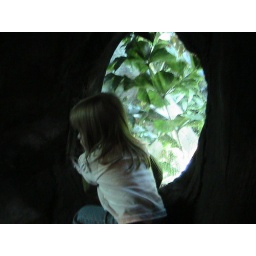
Kaylee in the bird watching tree